WFUN (AM)

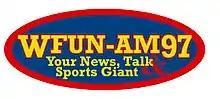
WFUN (AM) Logo From 2000 to 2007

Clear Channel Communications sold their Ashtabula cluster, including WFUN, in September 2007 to Media One Radio Group (headed by Embrescia and dubbed "Sweet Home Ashtabula" as a placeholder). WFUN's programming changed on November 3, 2007, over to a sports/talk format affiliated with ESPN Radio, dropping all political talk programming and electing to go for a smaller, male dominated, core audience.